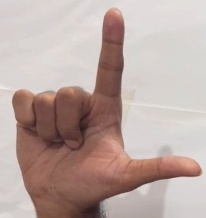
ASL sign: L